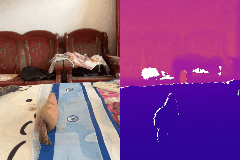
Label: carrot